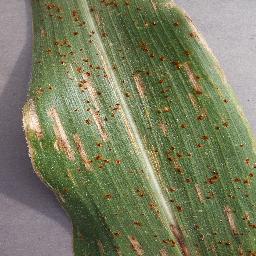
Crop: corn
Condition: (maize)_cercospora_spot_gray_spot